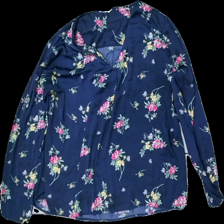
View: front
Type: Blouse
Category: Ladies
Brand: Missing
Colors: Blue, Pink, Green, Multicolor
Material: 100% Polyester
Pattern: Floral print
Cut: Regular
Size: 44
Season: All
Price range: 50-100
Recommended usage: Reuse
Description: floral print blouse